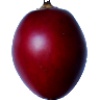
Label: Tamarillo 1